Juan Pablo Varillas

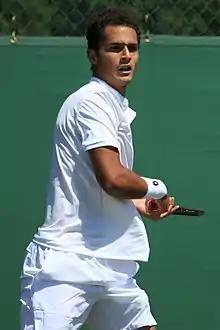
Varillas at the 2022 Wimbledon Championships

Juan Pablo Varillas Patiño-Samudio (born 6 October 1995) is a Peruvian professional tennis player. Varillas has a career-high ATP singles ranking of No. 60 achieved on 26 June 2023. He is currently the No. 3 Peruvian player.